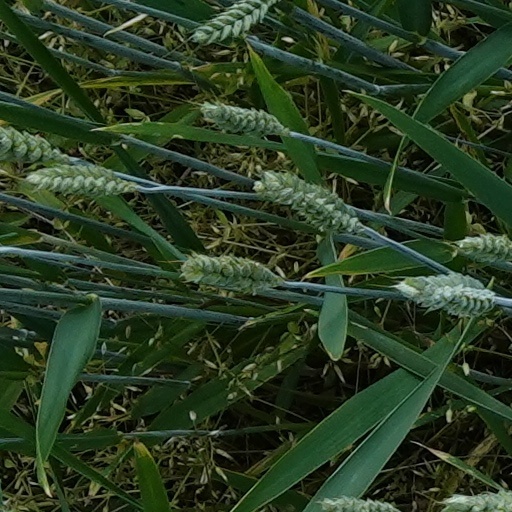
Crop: wheat